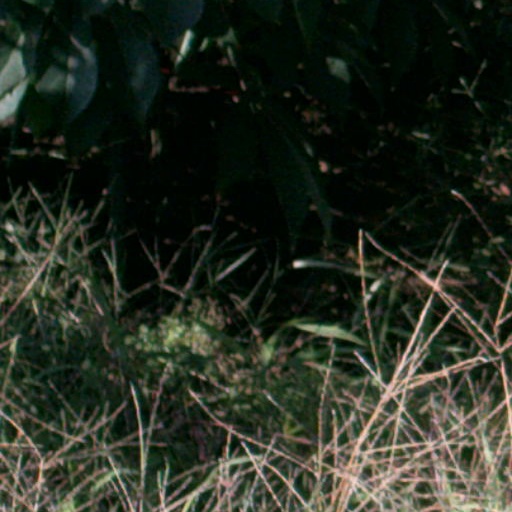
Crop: cassava